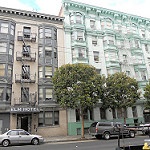
Label: buildings